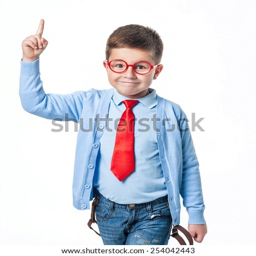
the boy comes up with ideas and having fun in the studio